Battle of Sagrajas

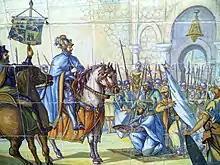
Painting of King Alfonso entering Toledo.

Among the most prominent of these were the Hammudid dynasty, who ruled Málaga and Algeciras in the south; the Banu Abbadid in Seville, the most powerful of the Taifa kings; the Dhulnunid dynasty in Toledo; the Banu Hud in Zaragoza in the north; and the Banu Amir in Valencia and Murcia in the east.